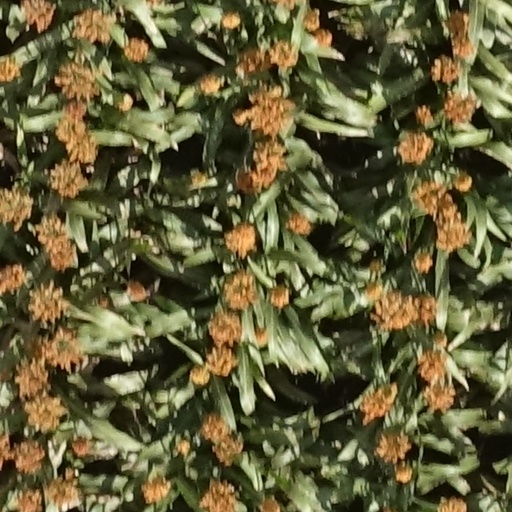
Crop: sorghum